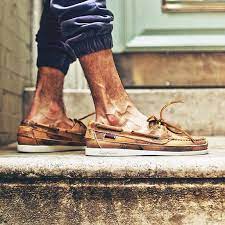
Label: Boat